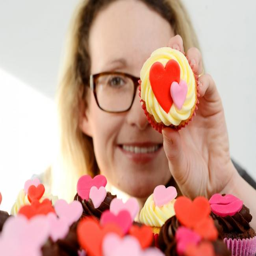
person , which is getting ready for a loved - up weekend